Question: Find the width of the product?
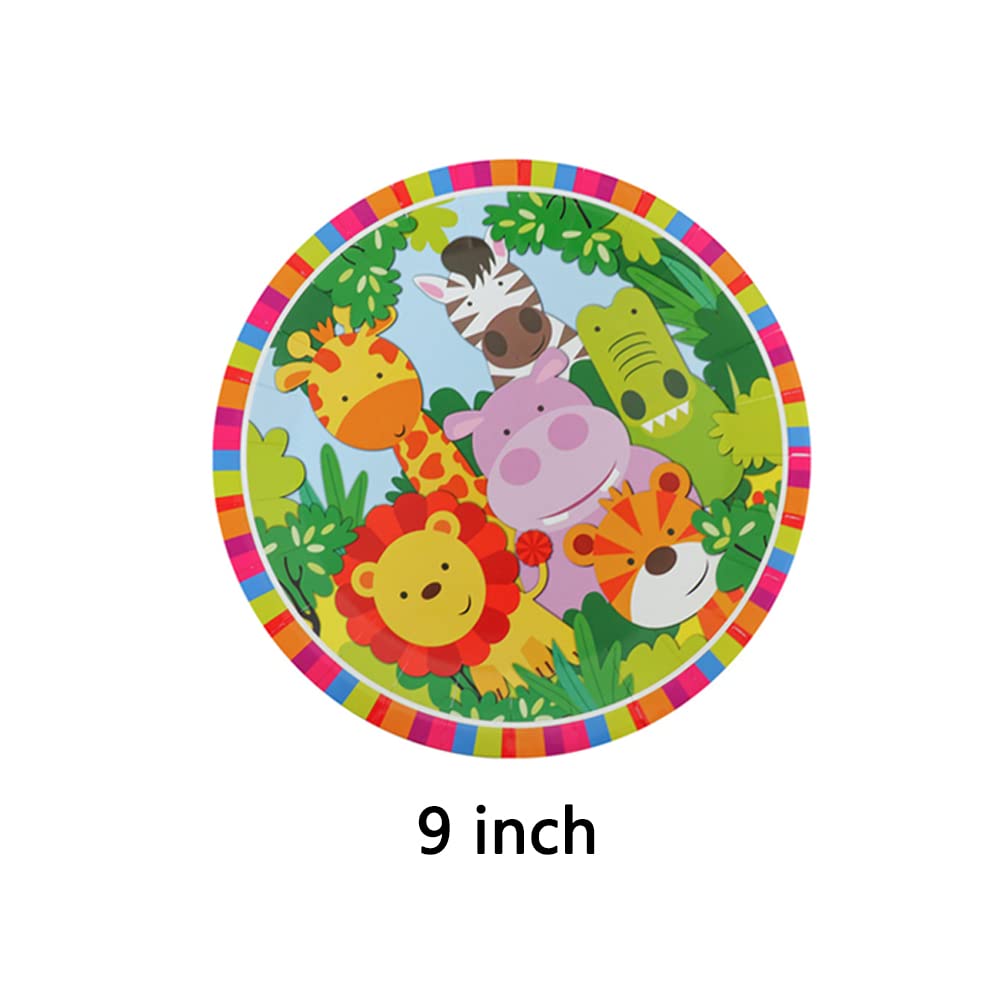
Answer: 9.0 inch